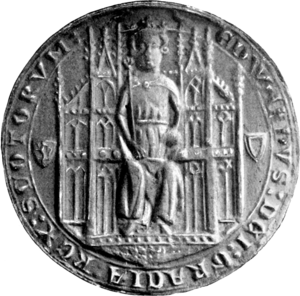
Cet article donne la liste des héritiers successifs du trône d'Écosse depuis l'avènement de David Iᵉʳ en 1124 jusqu'à l'Acte d'Union de 1707. Contrairement à d'autres monarchies, les règles de succession n'ont pas inclus la loi salique, mais les droits des femmes n'ont cependant pas toujours été respectés. Les héritiers mâles ont porté le titre de duc de Rothesay, créé en 1398 sur décision du roi Robert III en faveur du premier descendant mâle du monarque, qui est aujourd'hui porté par les héritiers du trône britannique.
Édouard Balliol est un prétendant au trône d'Écosse. Fils du roi Jean d'Écosse, il tente d'avancer ses droits sur le trône avec le soutien du roi d'Angleterre Édouard III. Édouard Balliol règne ainsi à trois reprises sur l'Écosse entre 1332 et 1336 mais il ne parvient pas à imposer son hégémonie et finit par renoncer à ses droits en 1356 en faveur d'Édouard III.